Helen Brotherton

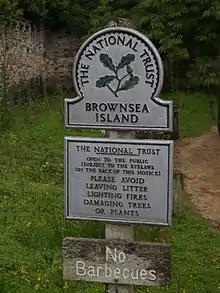
Brownsea Island Sign

Her first teaching job was at Norwich High School for Girls. During World War II, she joined the Women's Voluntary Service, and eventually ran the Sick Bays in Warwickshire, for which she received the British Empire Medal in 1943. She moved to Poole, Dorset, after the war, to care for her aging mother. An avid birdwatcher, she volunteered with the Dorset Field Ornithology Group, and through that group learned of the specific environmental issues in Dorset. She sailed her own boat to Brownsea Island for explorations, against the ban on public access, issued and enforced by the island's reclusive owner, Mary Bonham-Christie. In the early 1960s, after Bonham-Christie's death, Brotherton organized a group to oppose development on Brownsea Island, because the planned development would threaten a wading birds habitat. Because of her group's efforts, the National Trust took ownership of Brownsea, and the group developed into the Dorset Wildlife Trust. Helen Brotherton was the Trust's first and longtime secretary. In 1963, she was appointed an OBE for her environmental work.